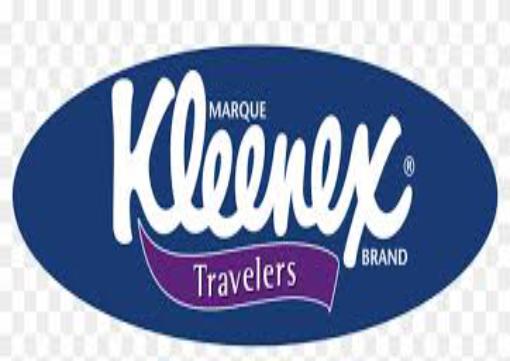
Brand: kleenex
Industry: Necessities